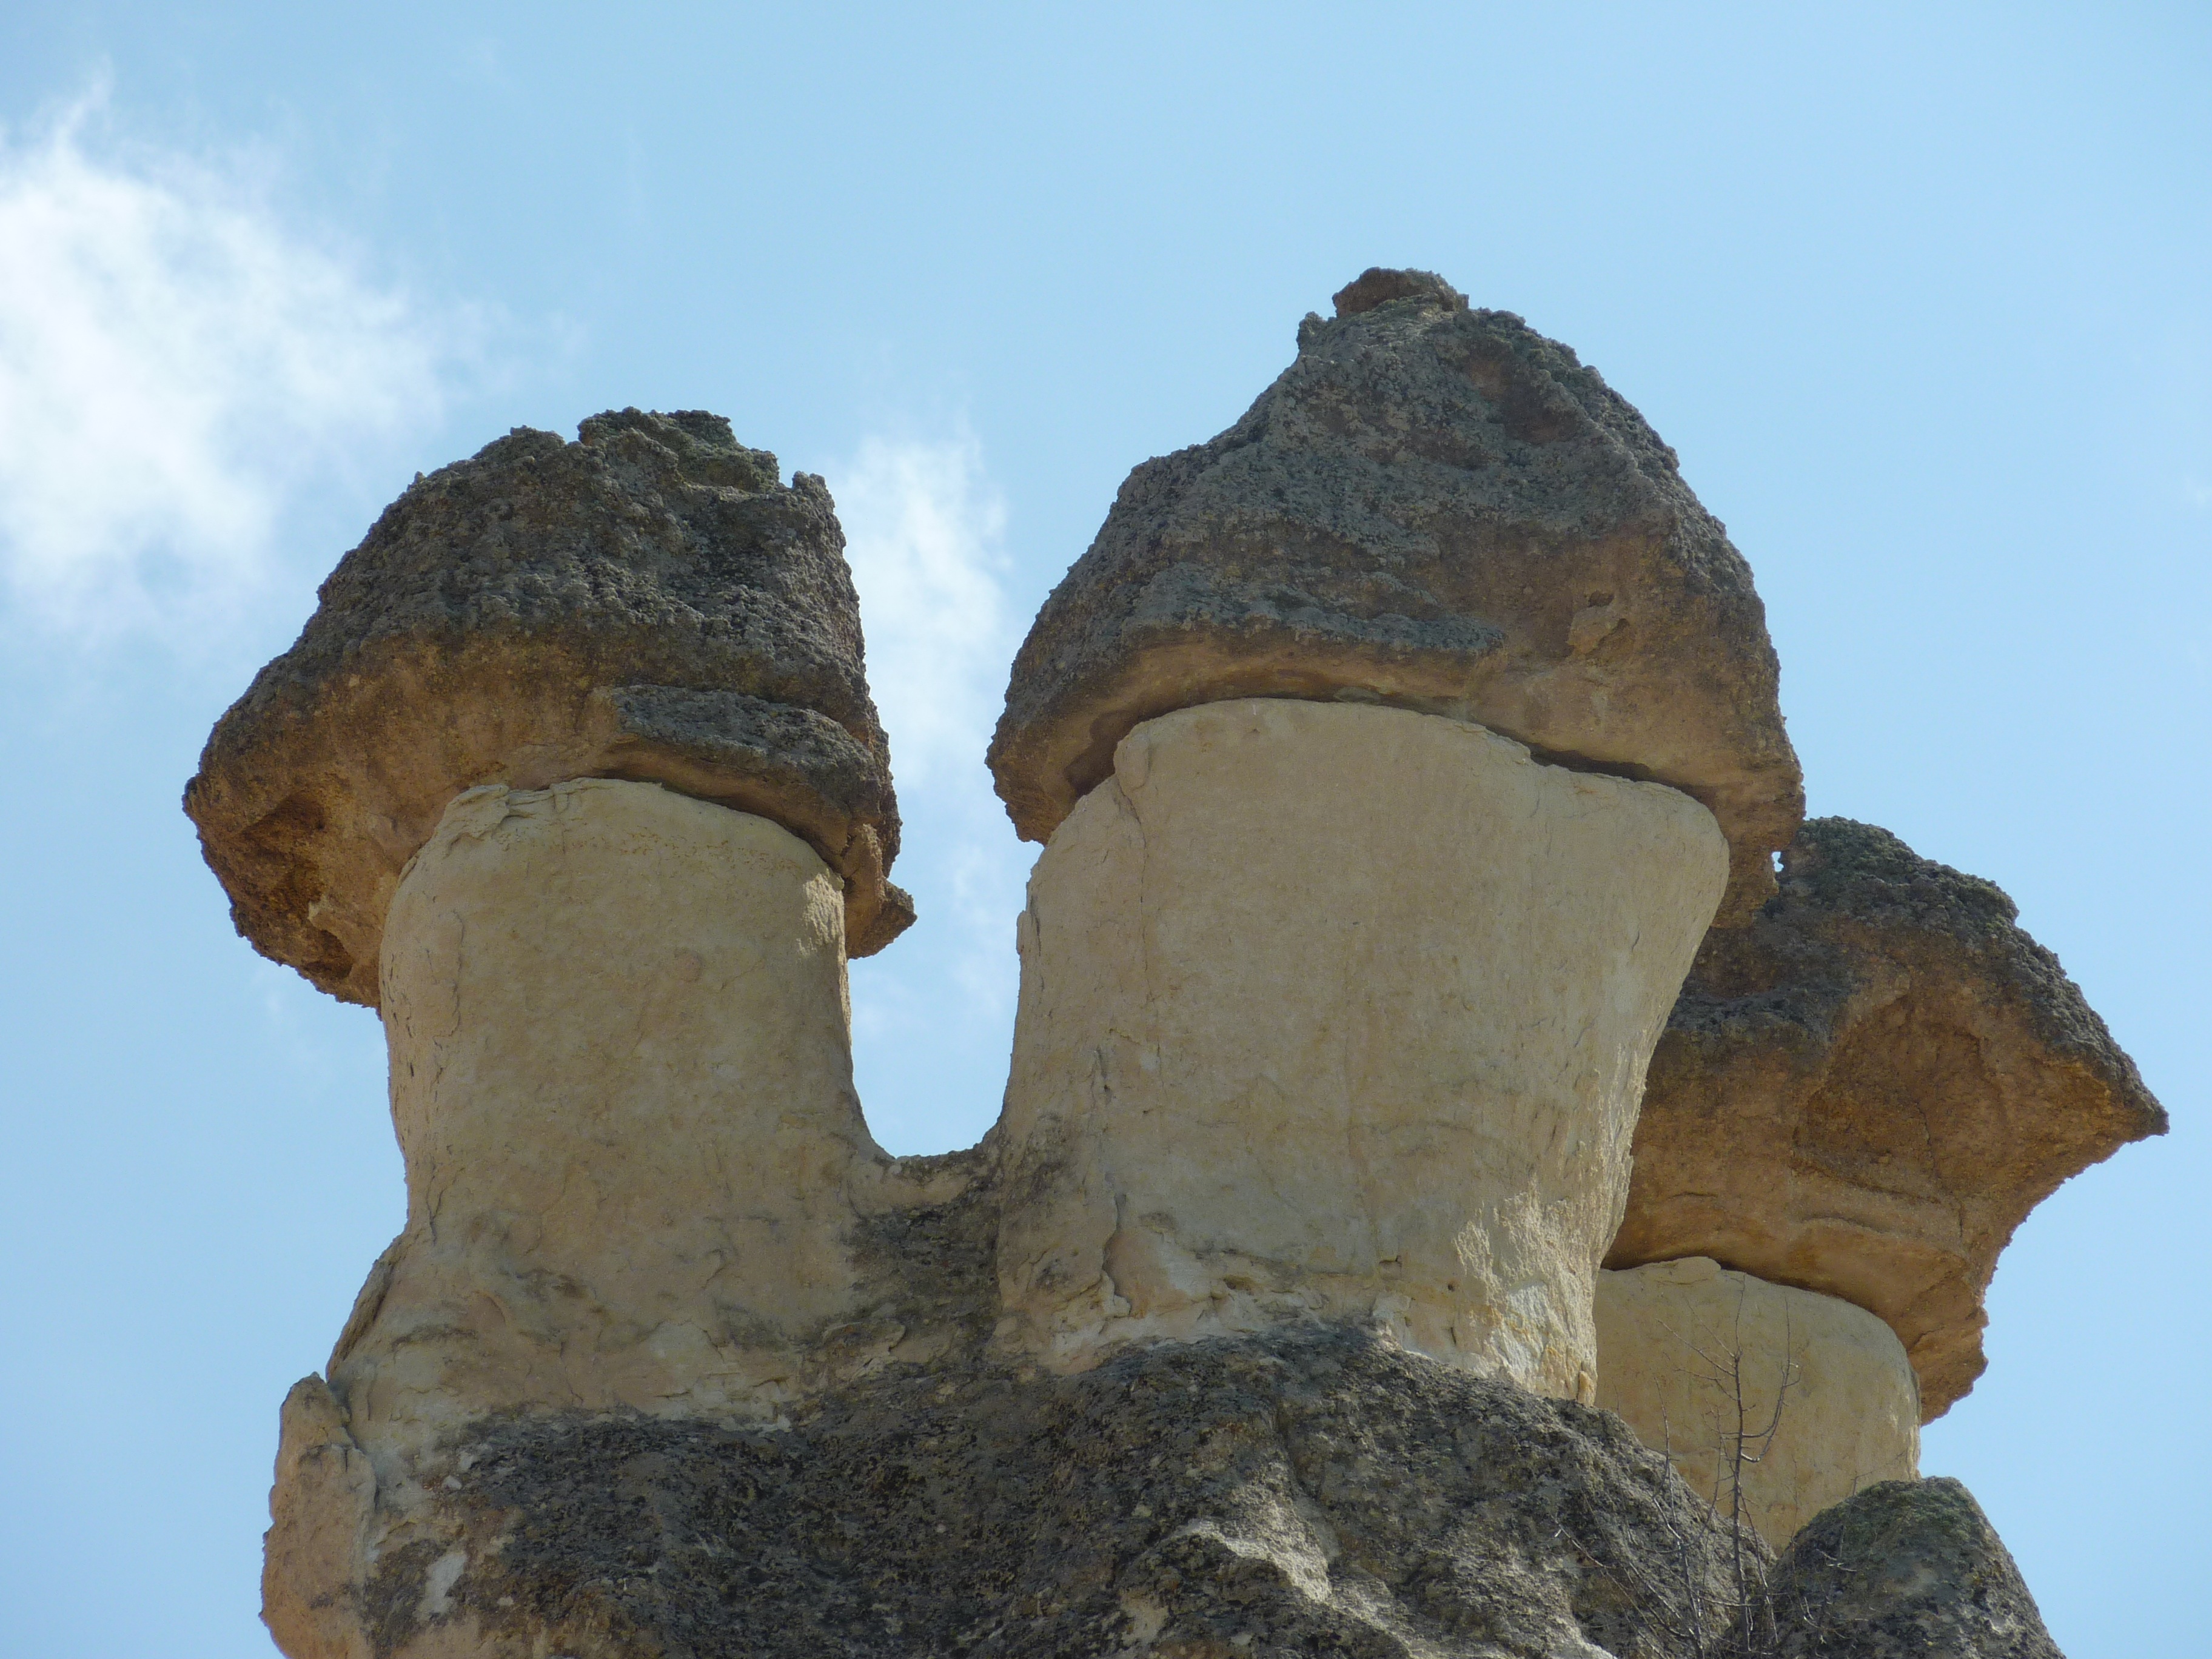
landscape, sea, nature, rock, wood, desert, sandstone, valley, stone, monument, travel, formation, arch, scenic, natural, park, material, rocks, sculpture, geology, temple, ruins, turkey, formations, monolith, cappadocia, goreme, ancient history, fairy chimney